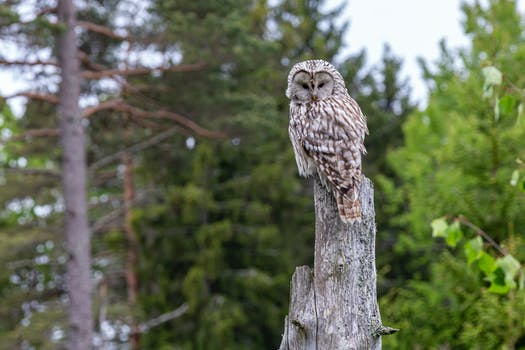
Label: No Watermark